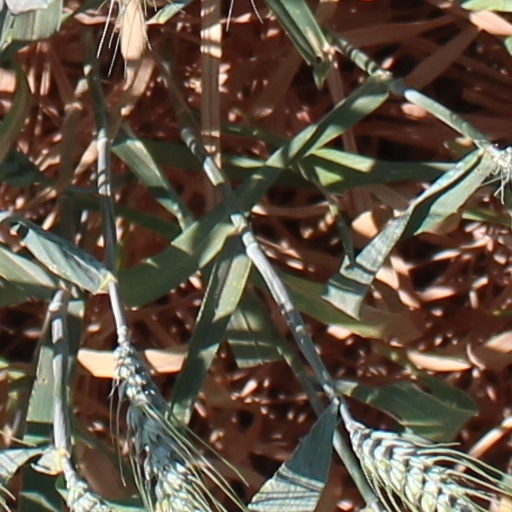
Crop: wheat